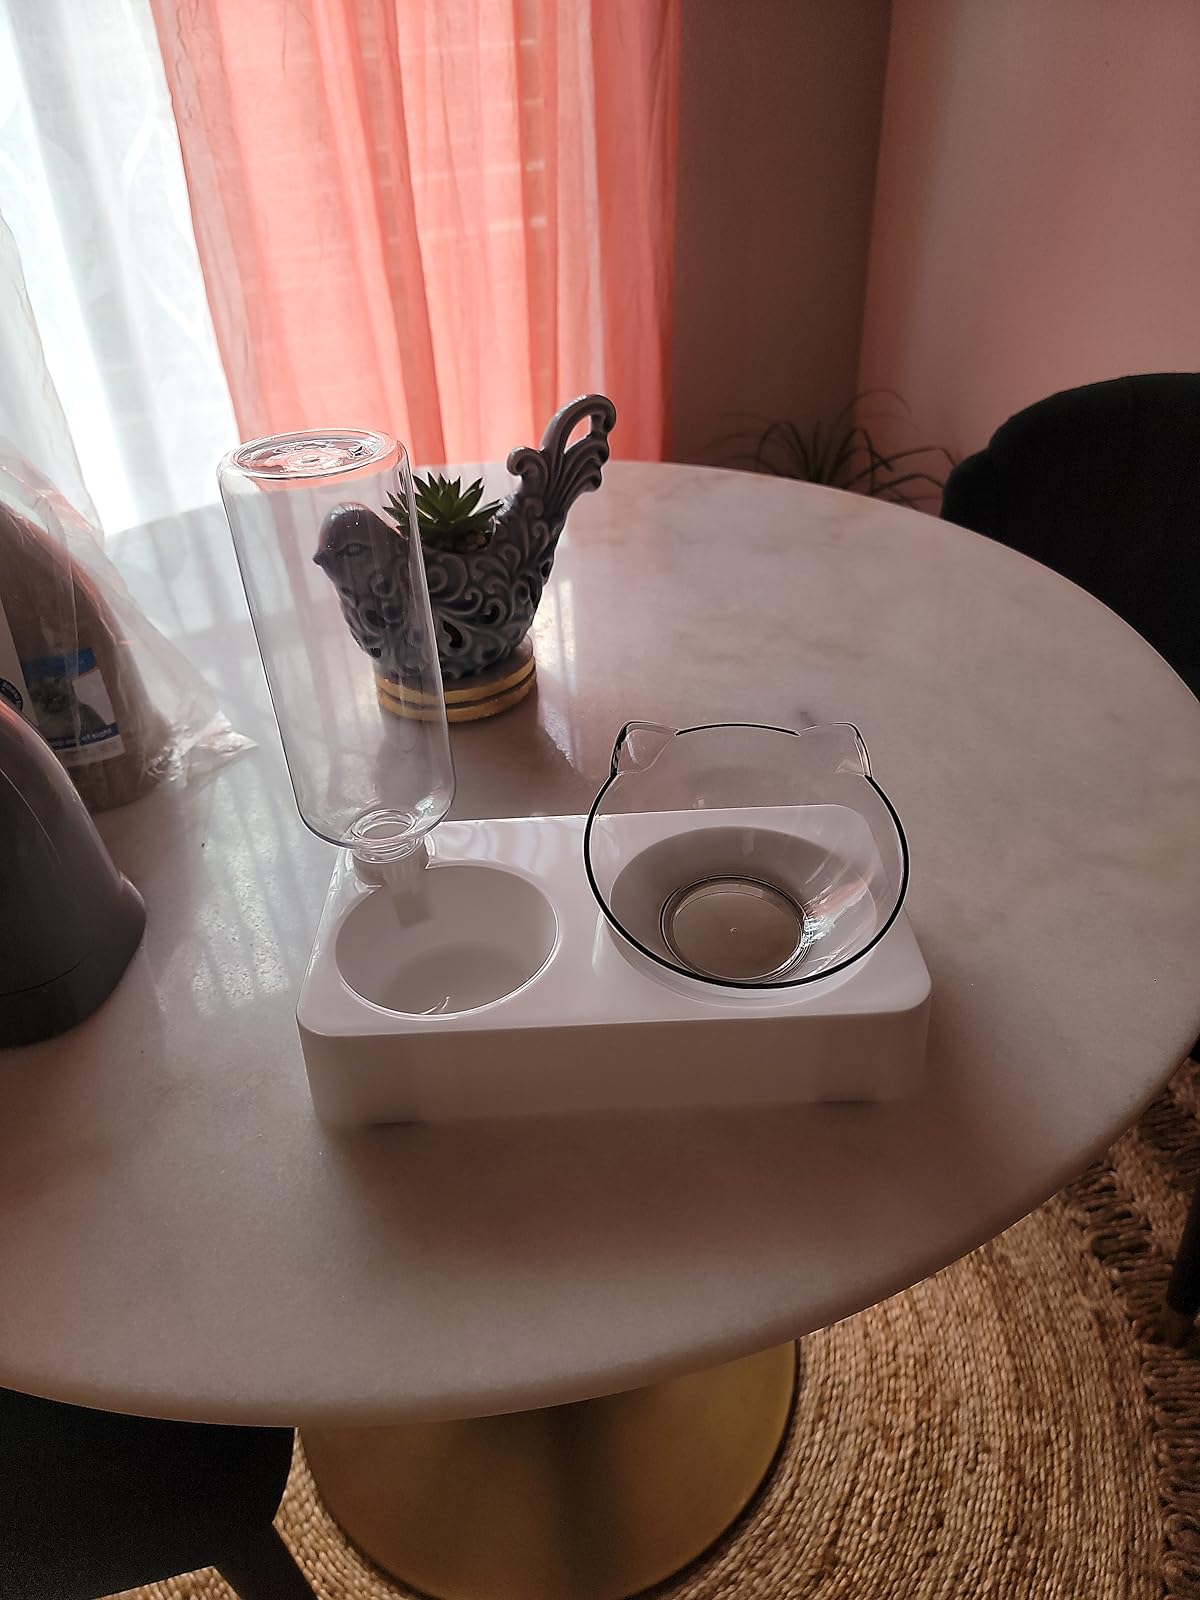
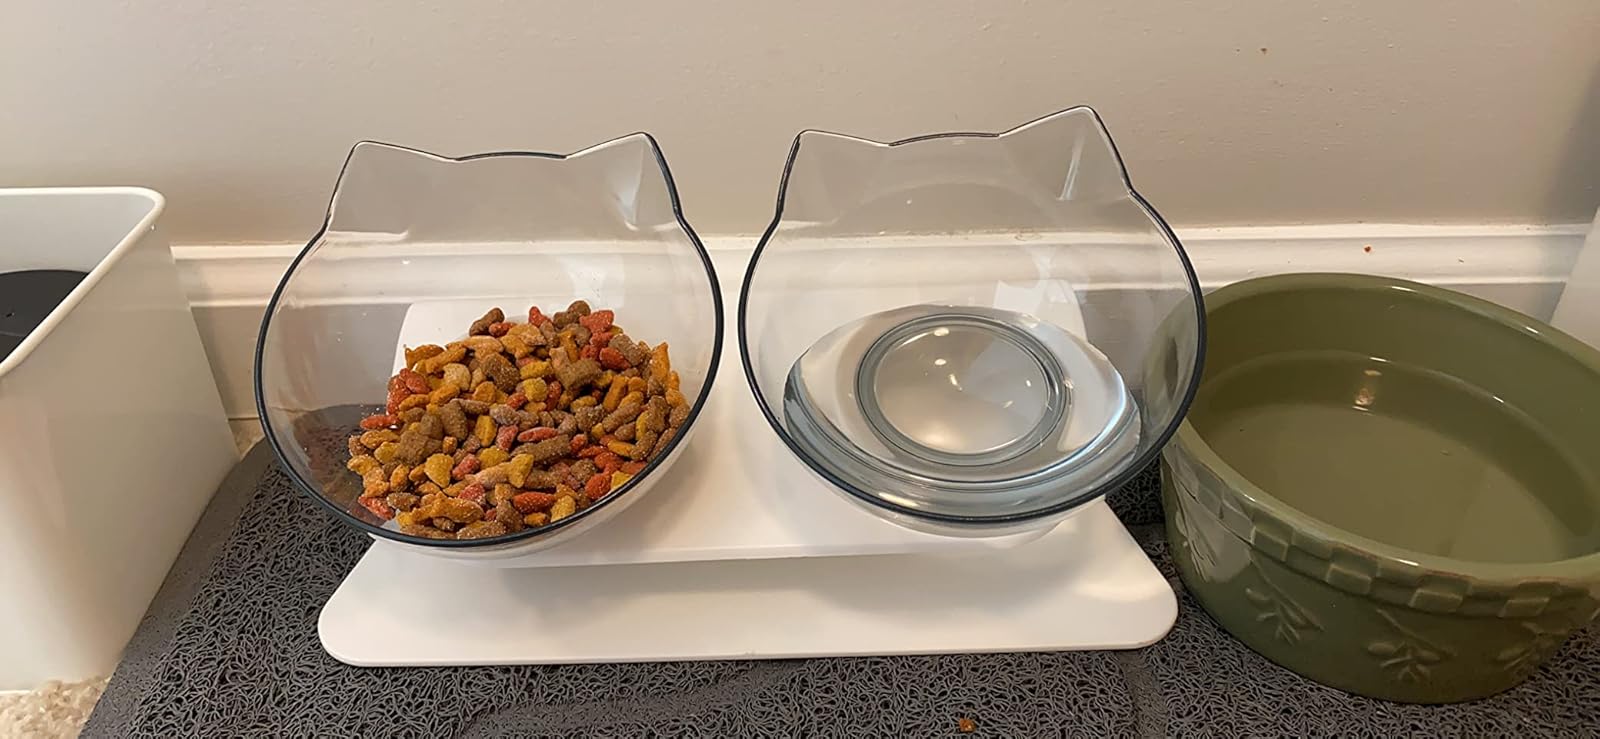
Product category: items_bowl
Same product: no